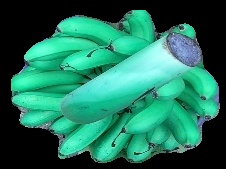
Variety: rasbale
Grade: grade1